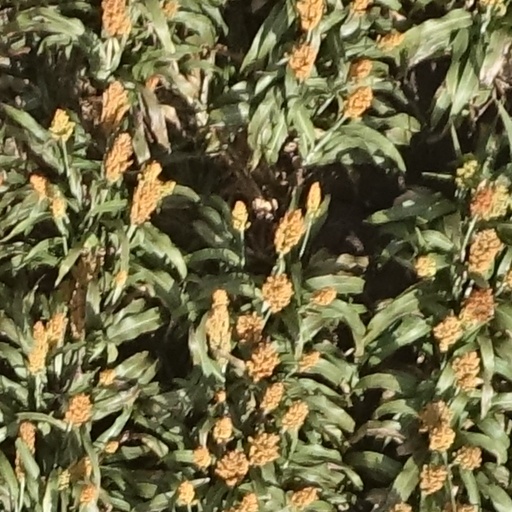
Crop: sorghum